List of birds of Oregon

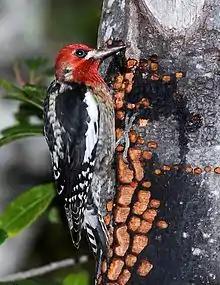
Red-breasted sapsucker

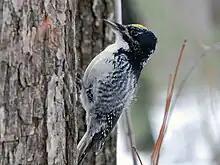
American three-toed woodpecker

Typical owls are small to large solitary nocturnal birds of prey. They have large forward-facing eyes and ears, a hawk-like beak, and a conspicuous circle of feathers around each eye called a facial disk.